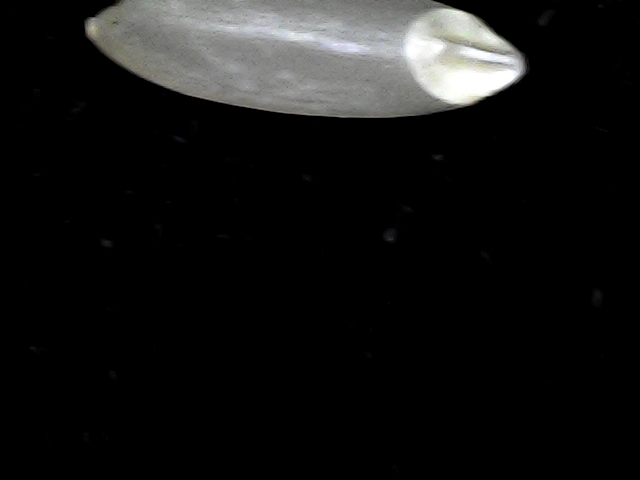
Rice variety: BD39